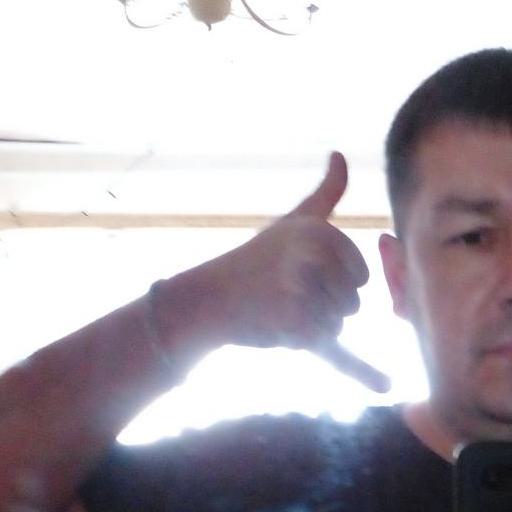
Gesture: call